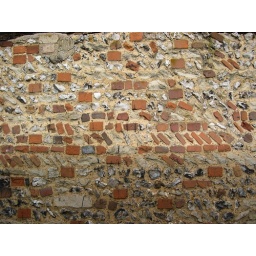
Mixed flint, brick (Tudor and modern) barn wall in S Oxfordshire.